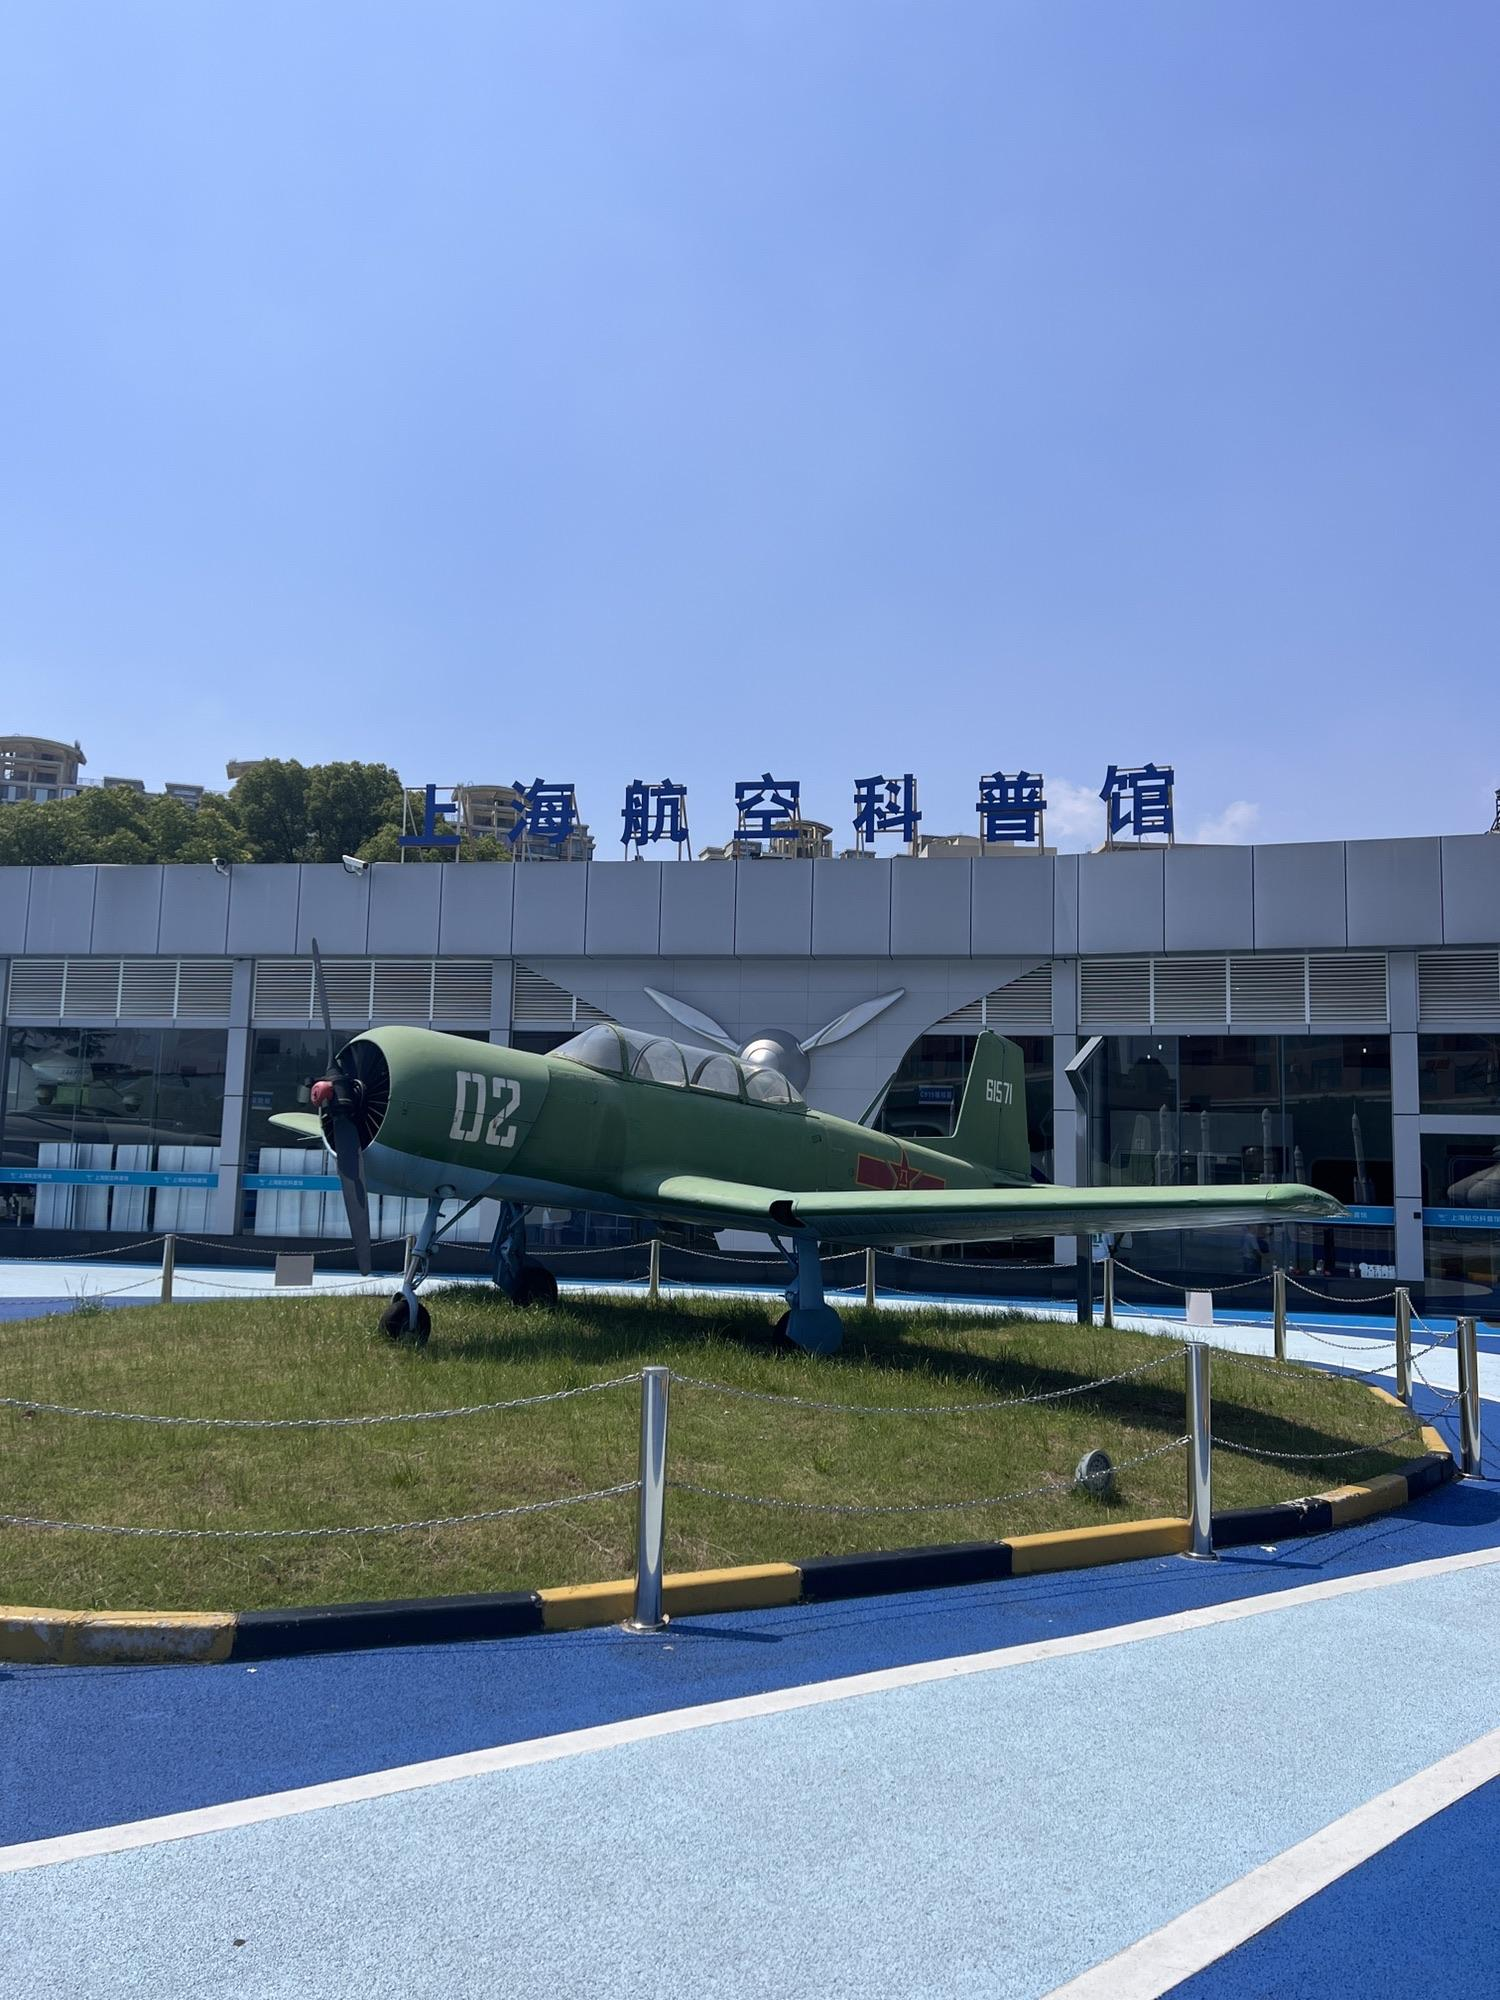
地标名称：上海航宇科普中心
所在城市：上海市·闵行区